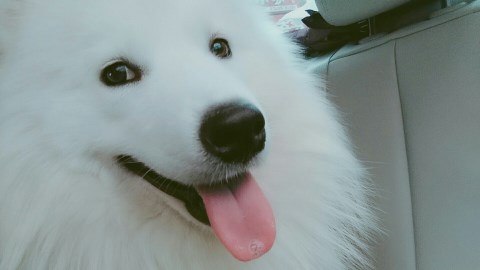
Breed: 2192-n000088-Samoyed